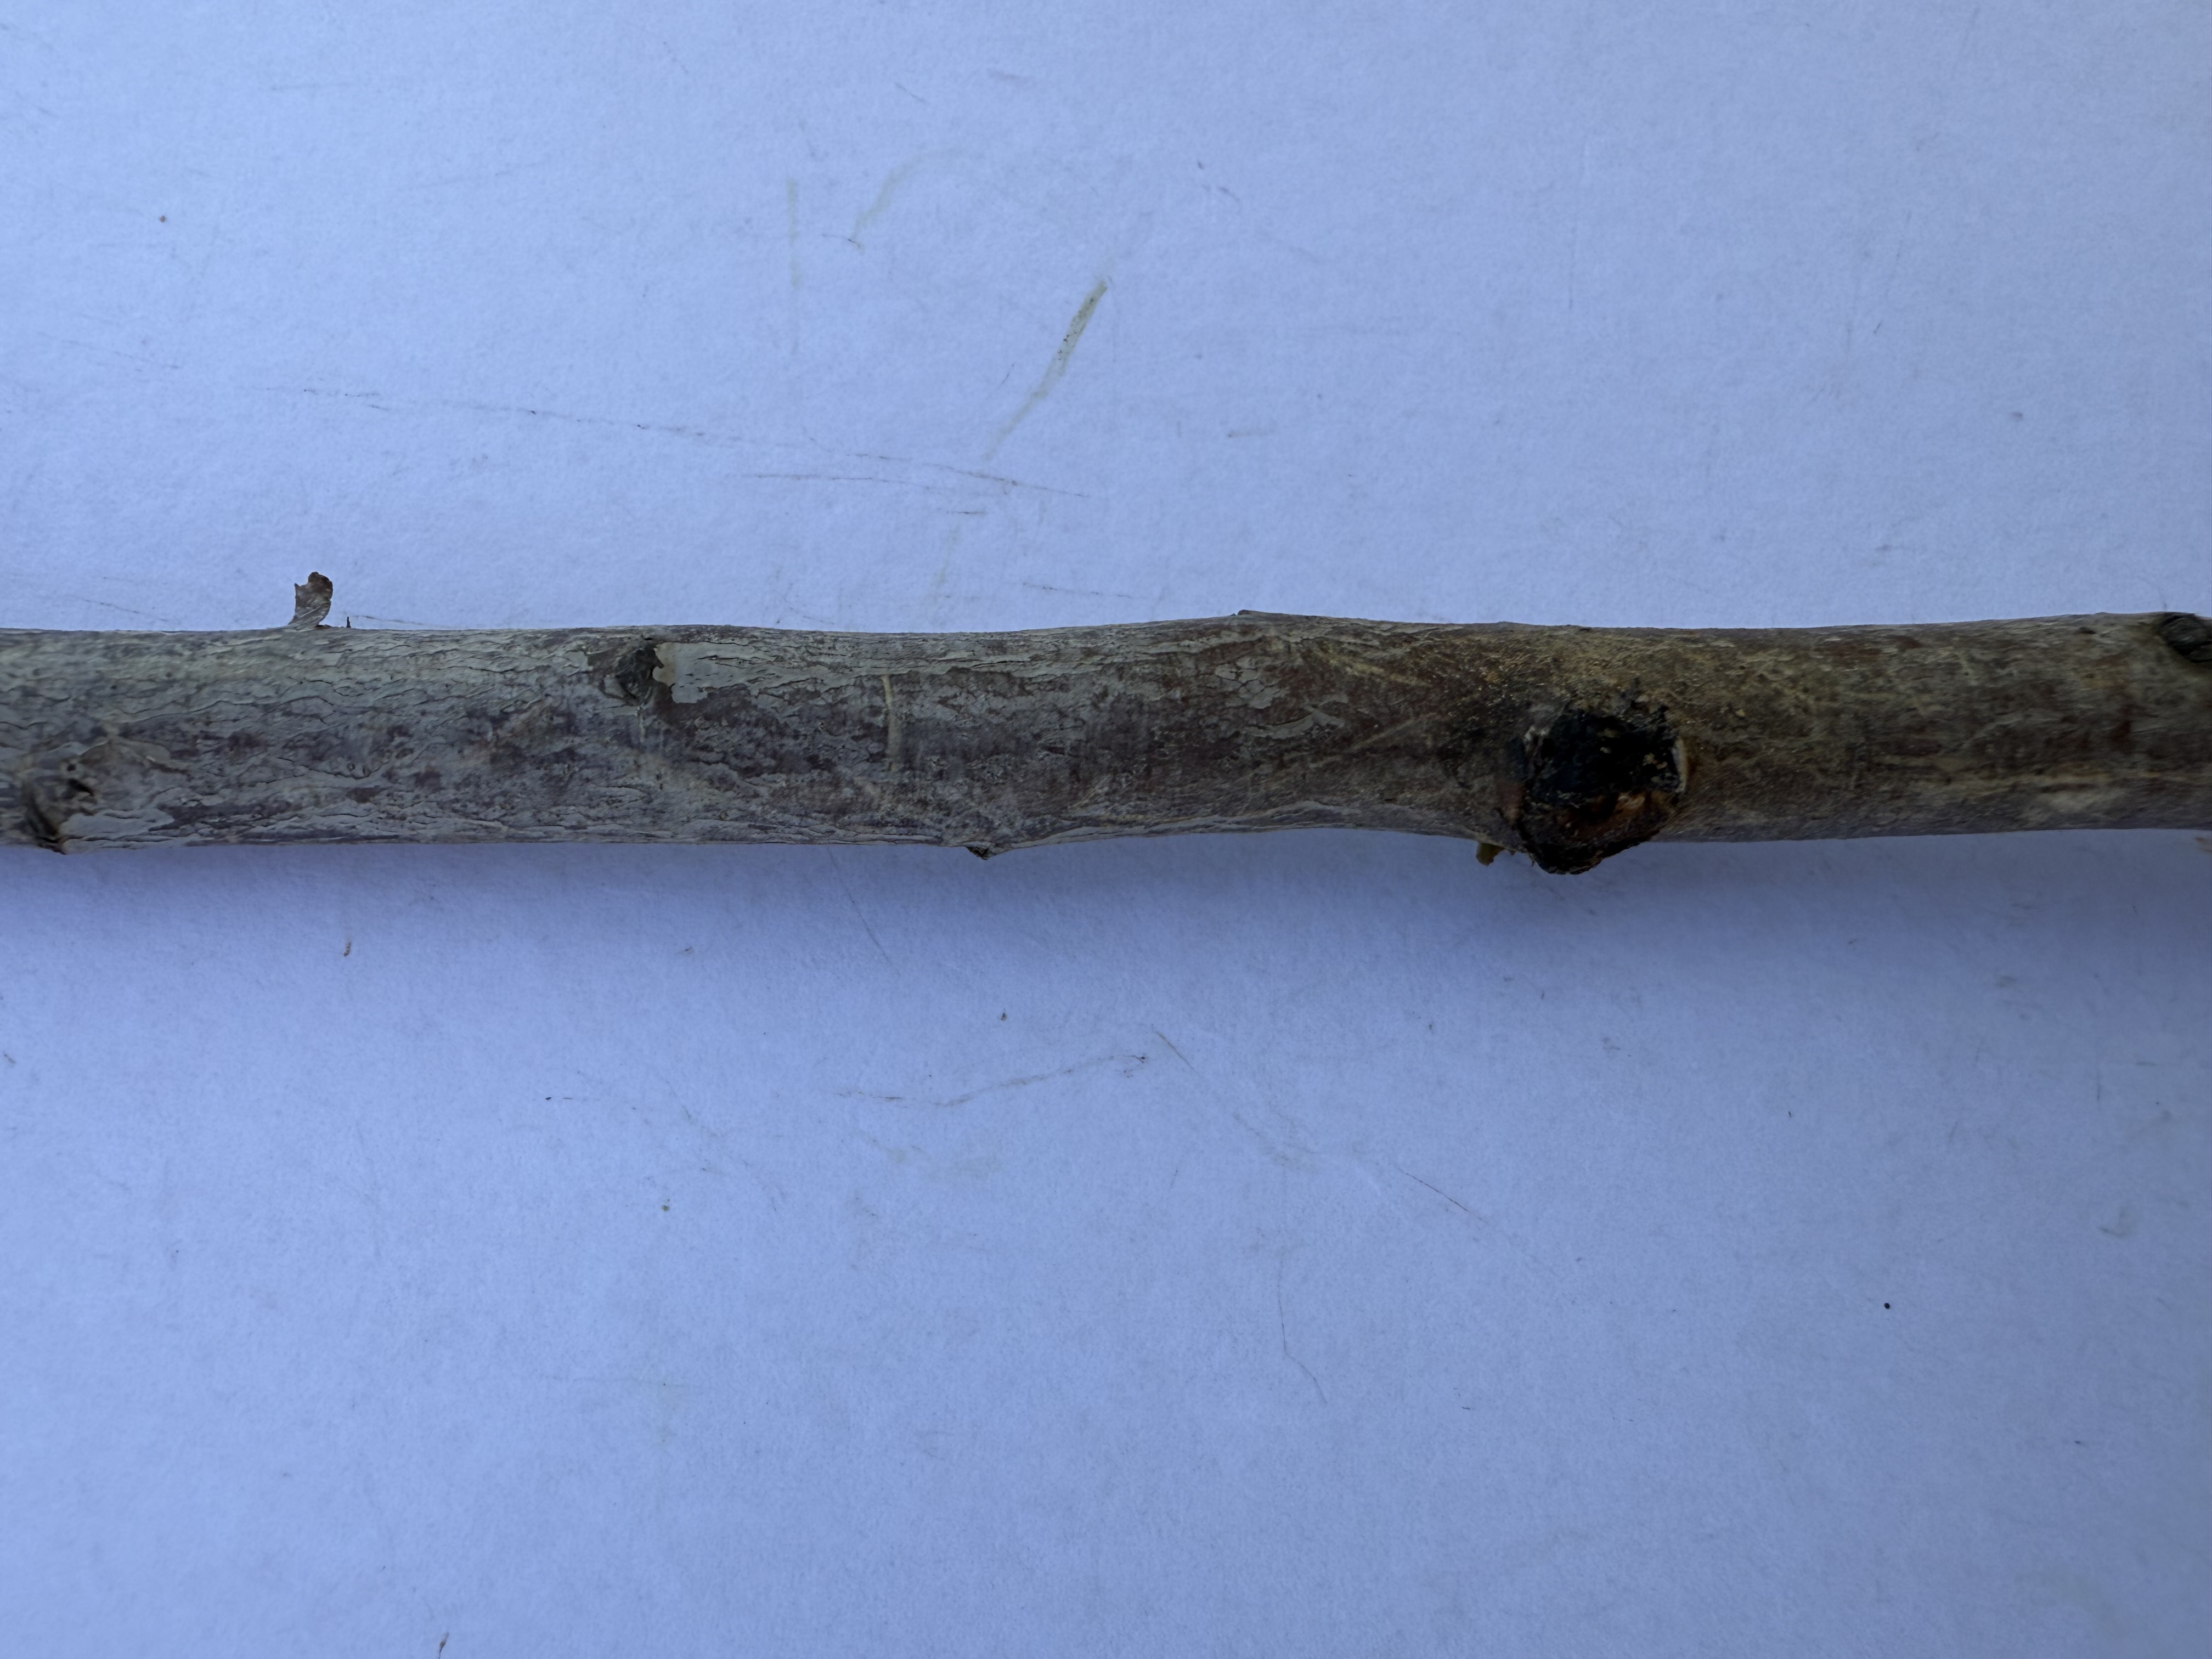
Variety: Ferragnes Almond